Shane's Inspiration

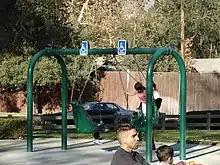
Adaptive swings at Shane's Inspiration playground in Griffith Park, Los Angeles

Shane's Inspiration is a California-based nonprofit organization that works toward creating accessible playgrounds and supporting inclusive play, through projects in the United States and abroad.